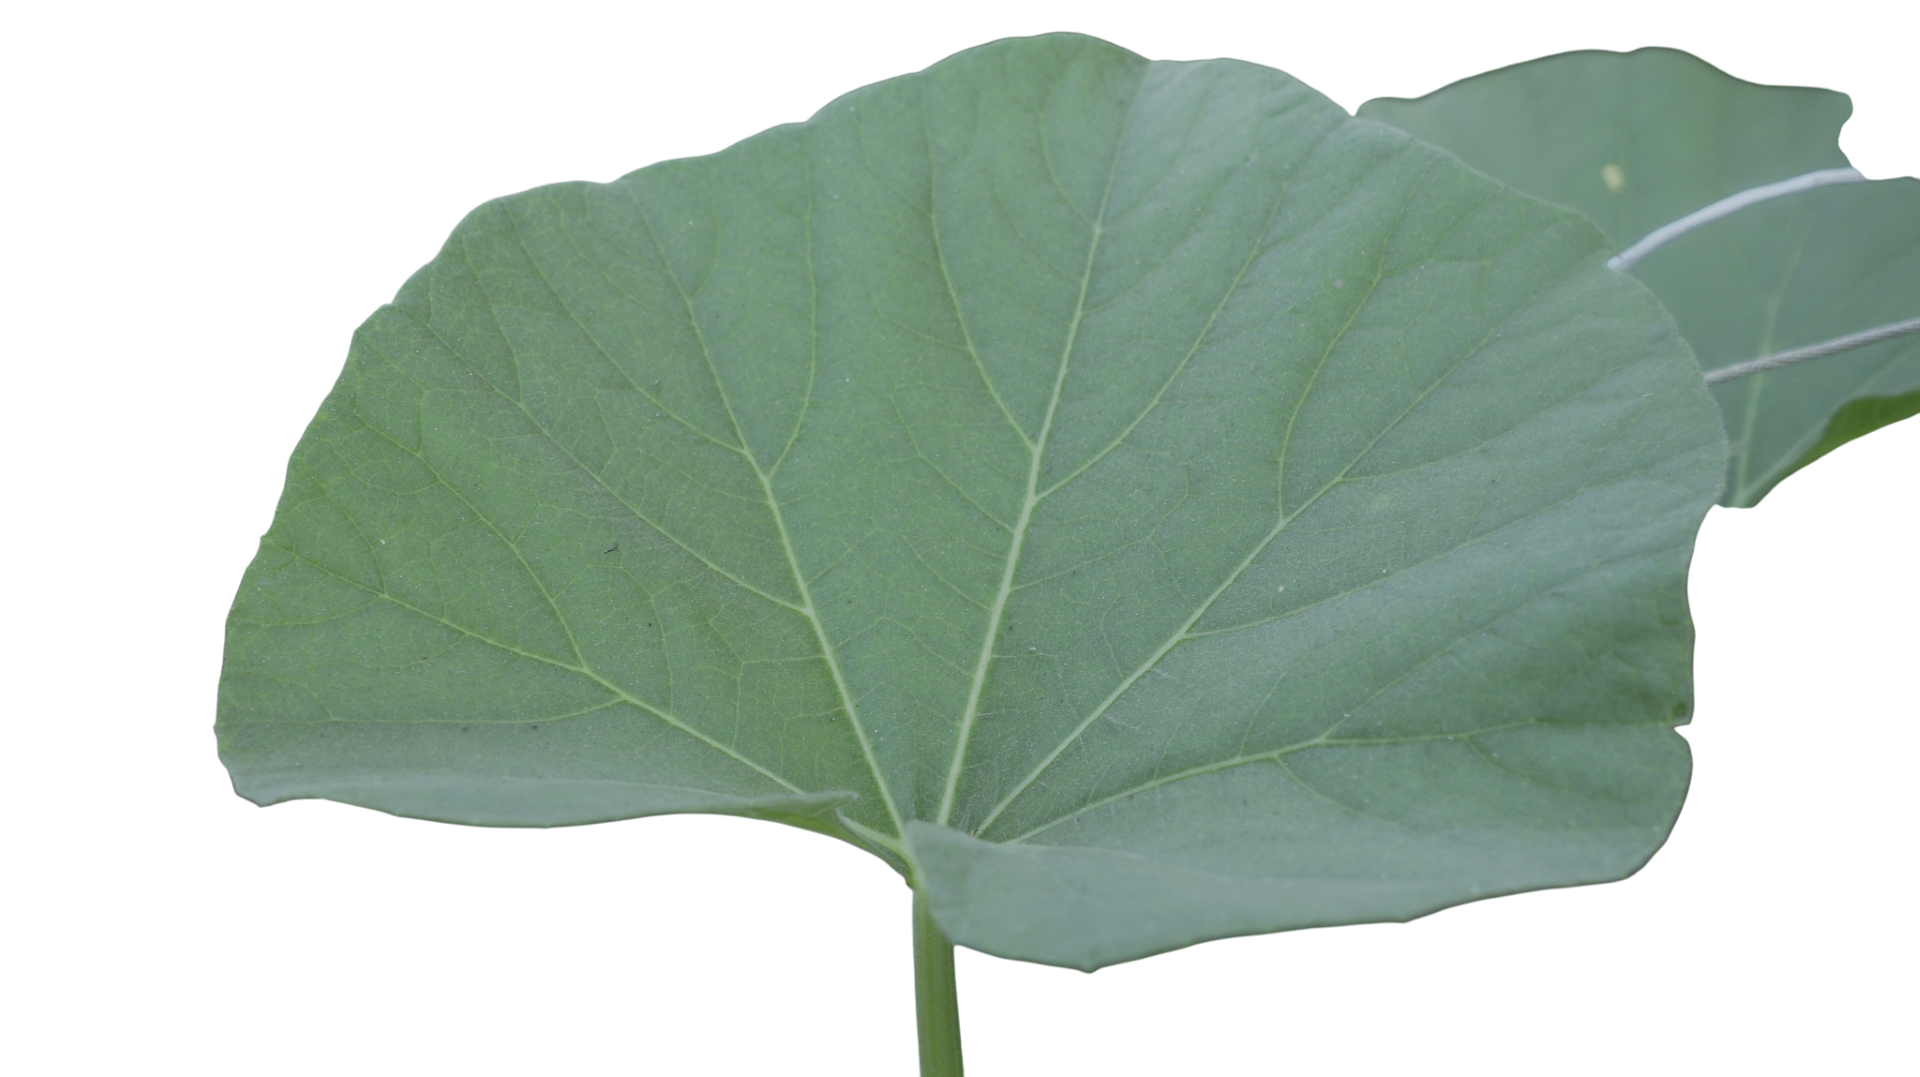
Crop: Bottle Gourd
Label: Healthy